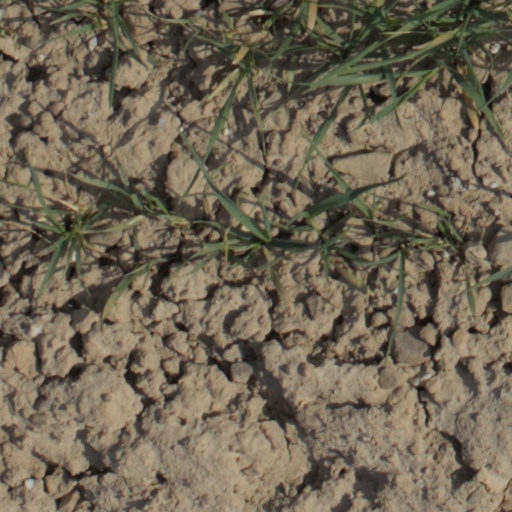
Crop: wheat